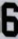
Number: 6